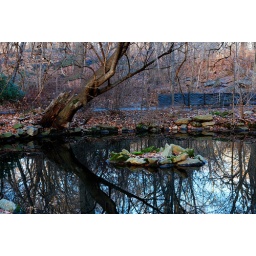
A tree over a tiny body of water in central park.